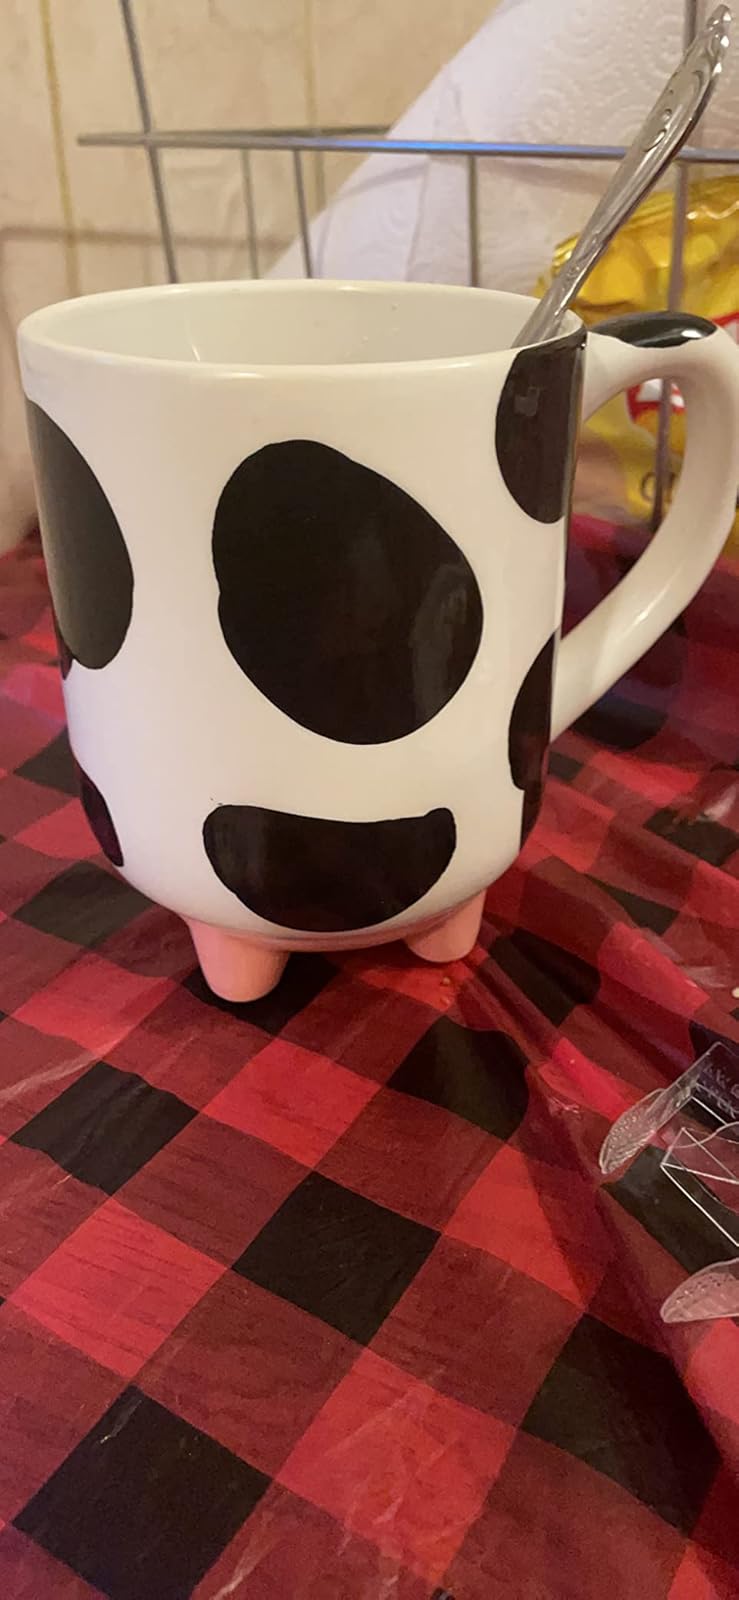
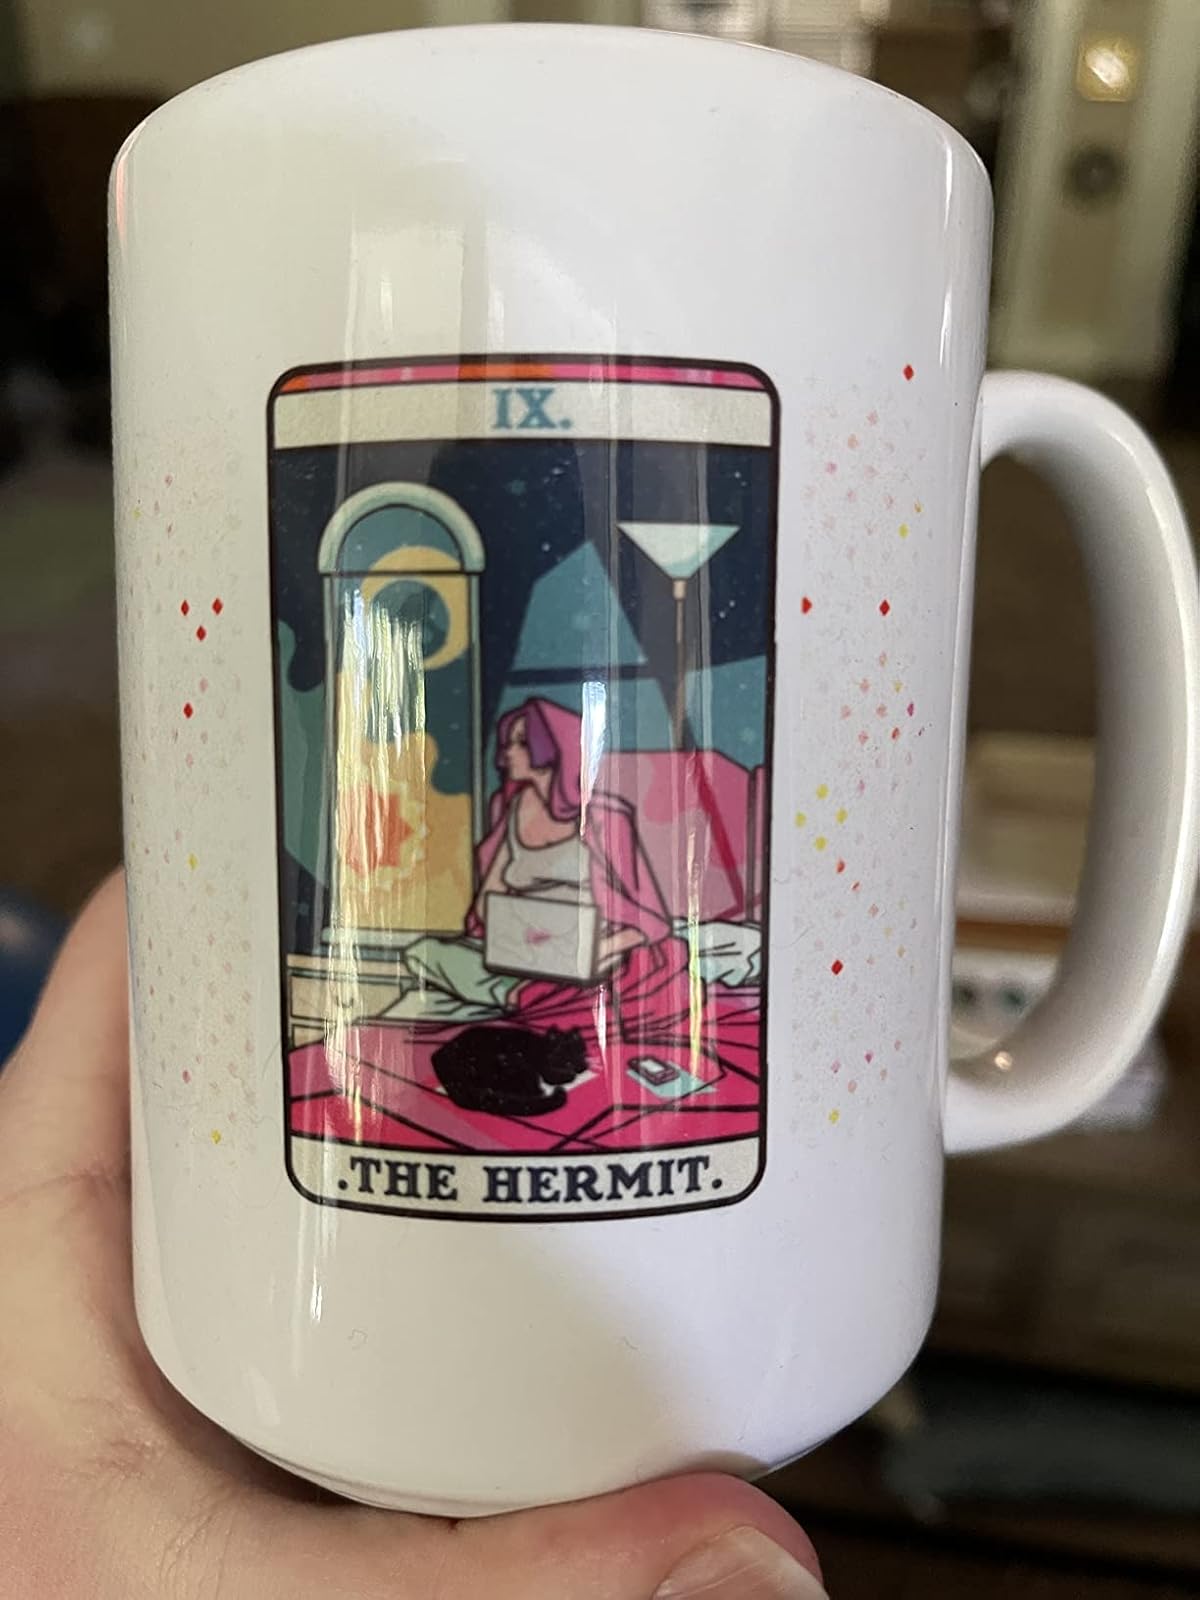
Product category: items_mug
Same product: no